Hyatt Terraces Baguio Hotel

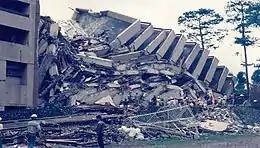
The collapsed Hyatt Terraces Baguio Hotel, after the earthquake

It sustained the most serious damage among buildings in Baguio, with the hotel's terraced front wing collapsing and falling into the lobby area which caused the deaths of at least 80 people, including 50 guests and 30 employees. The site of the hotel was subsequently vacated and fenced off.